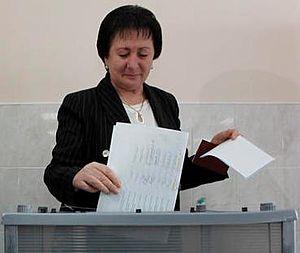
L'élection présidentielle de 2012 en Ossétie du Sud se tient en mars et avril 2012 pour élire le président de l'Ossétie du Sud.
Une élection présidentielle s'est tenue les 13 et 27 novembre 2011. Aucun des onze candidats présents au premier tour n'obtient la majorité absolue des suffrages. Le second tour oppose Anatoli Bibilov à Alla Djioïeva. La participation est de 72 % des électeurs inscrits, et Alla Djioïeva remporte le scrutin avec 56,7 % des voix. Le second tour de l'élection est cependant annulé par la Cour suprême le 29 novembre, en raison de « nombreuses irrégularités ». Une nouvelle élection se tient le 25 mars 2012.